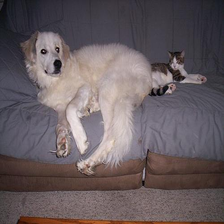
Species: dog
Breed: great pyrenees